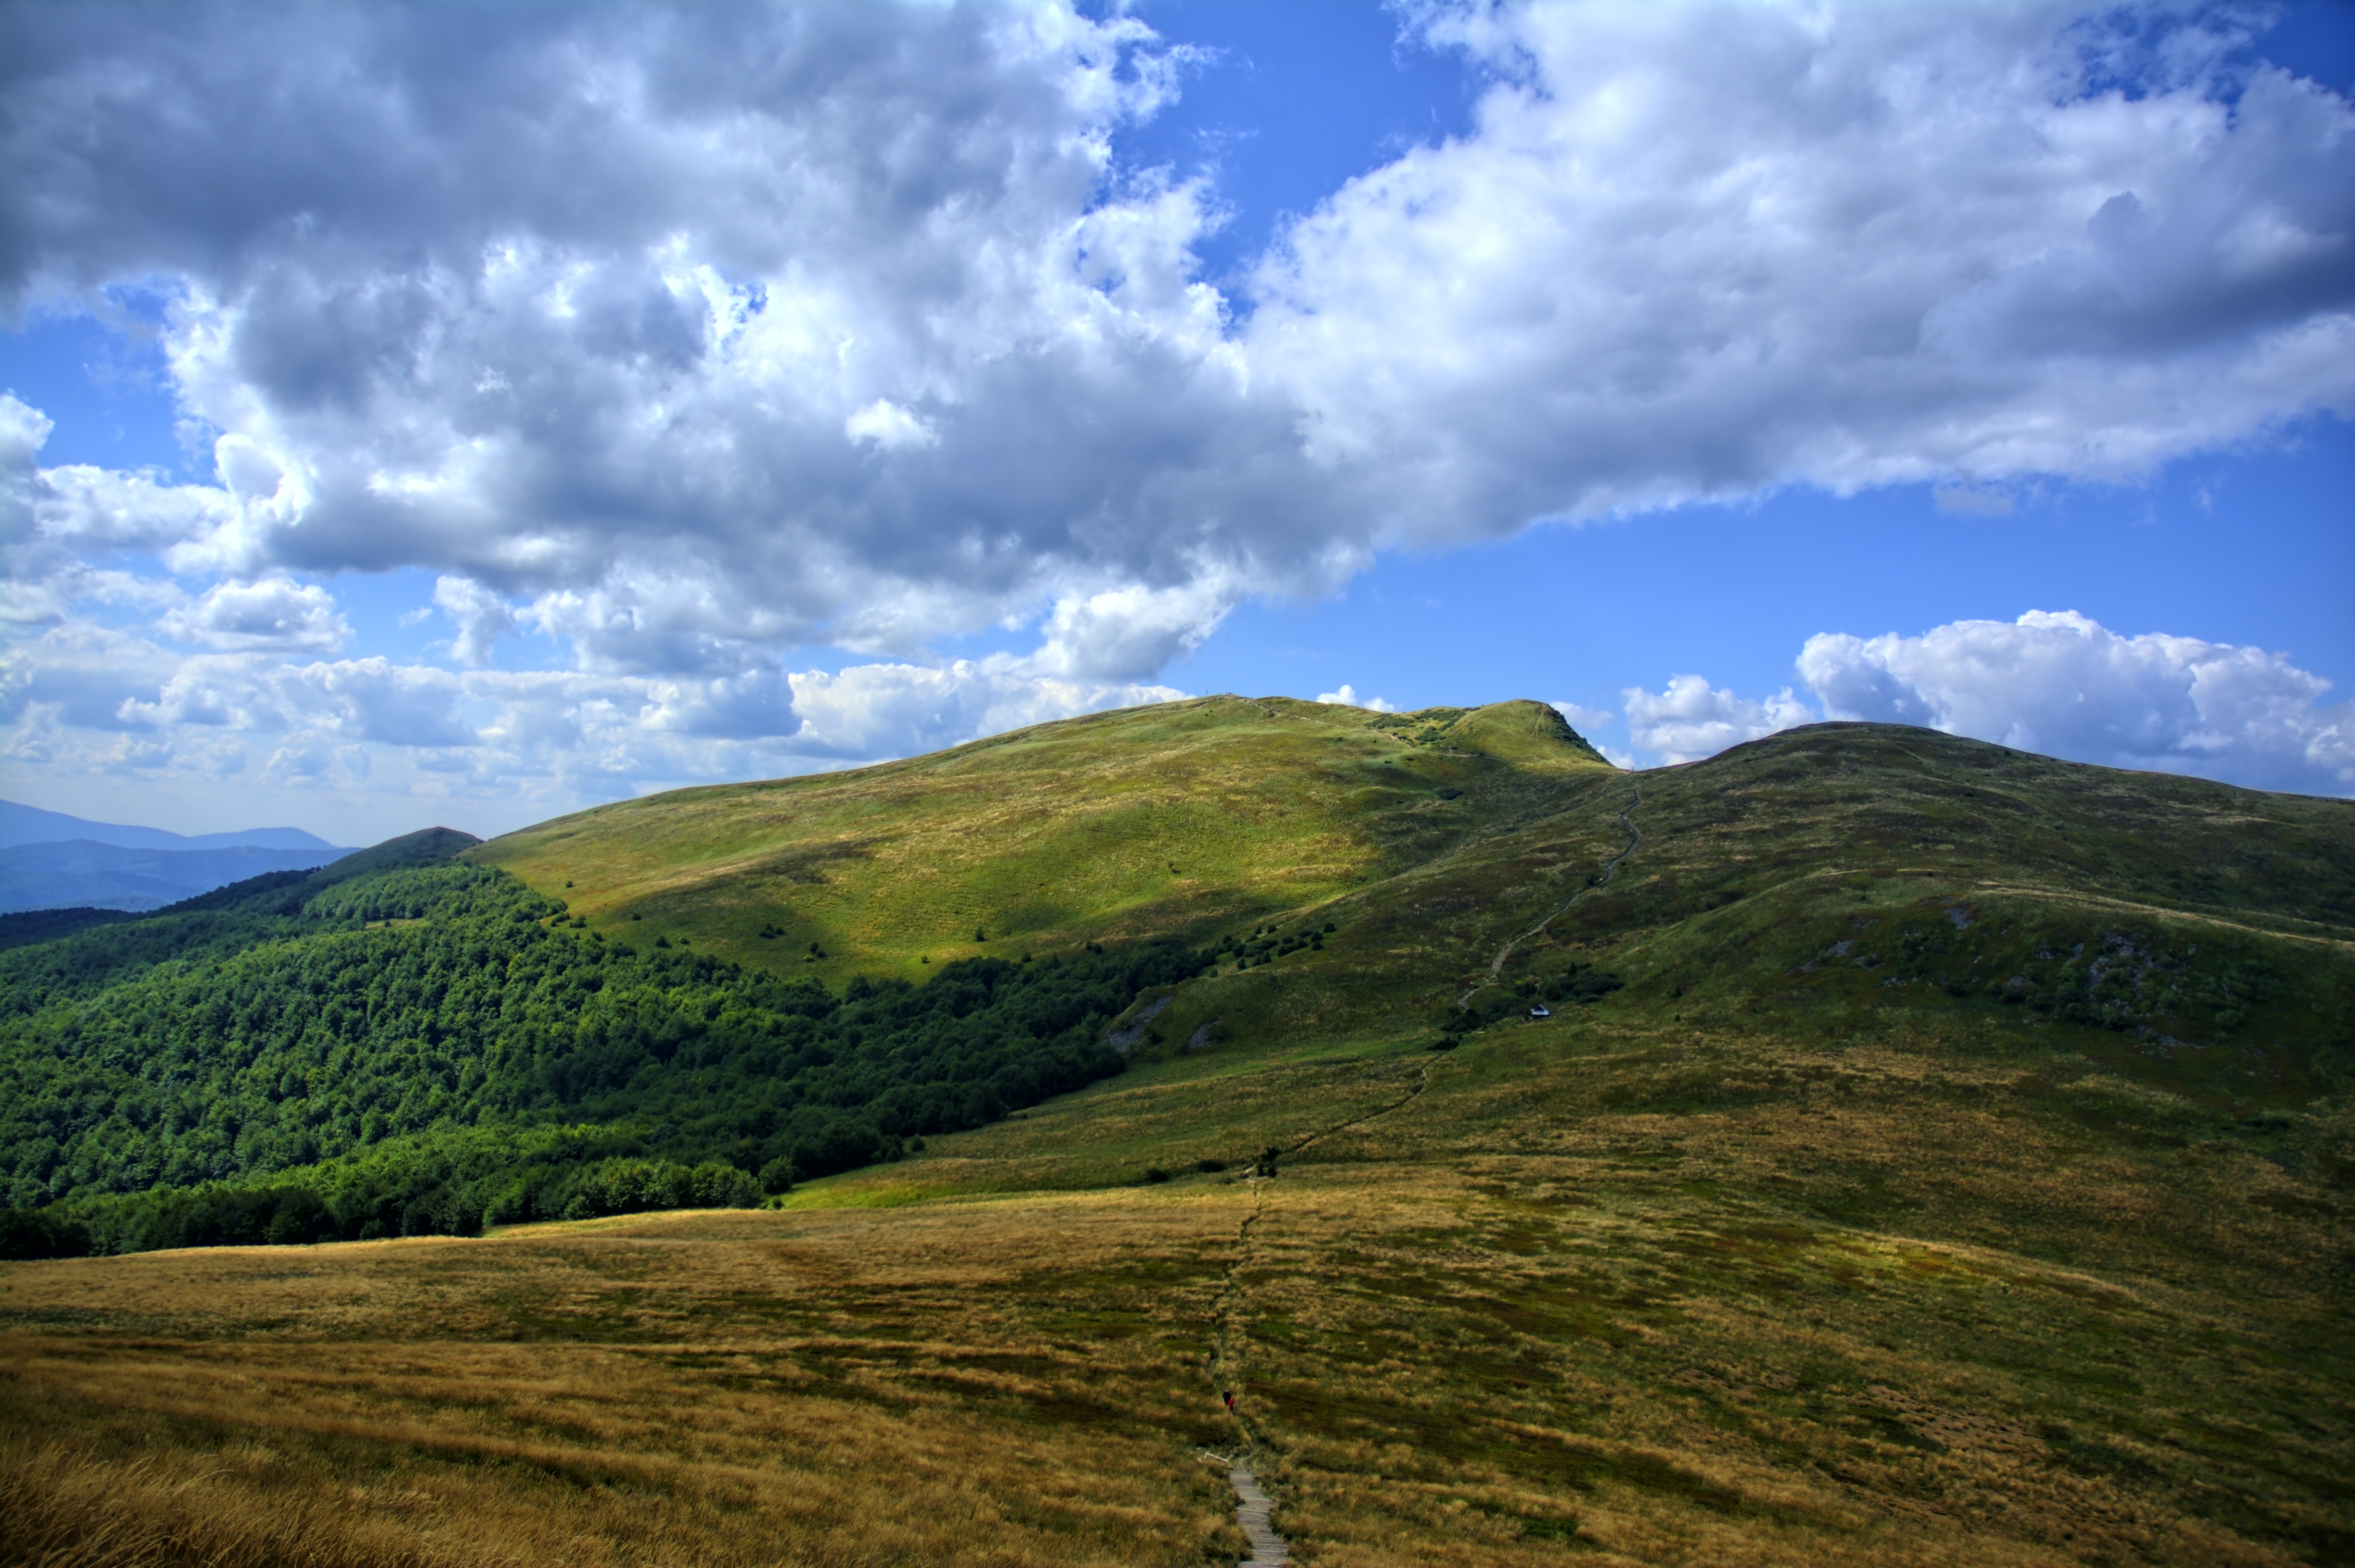
landscape, tree, nature, grass, horizon, wilderness, mountain, cloud, sky, trail, field, meadow, hill, lake, view, mountain range, summer, pasture, highland, ridge, plain, clouds, colors, holidays, mountains, alps, grassland, plateau, beauty, fell, habitat, loch, ecosystem, rural area, landform, bieszczady, mountain pass, meteorological phenomenon, the hills, geographical feature, mountainous landforms